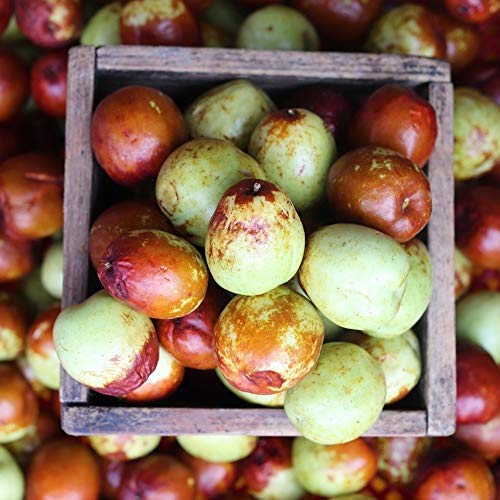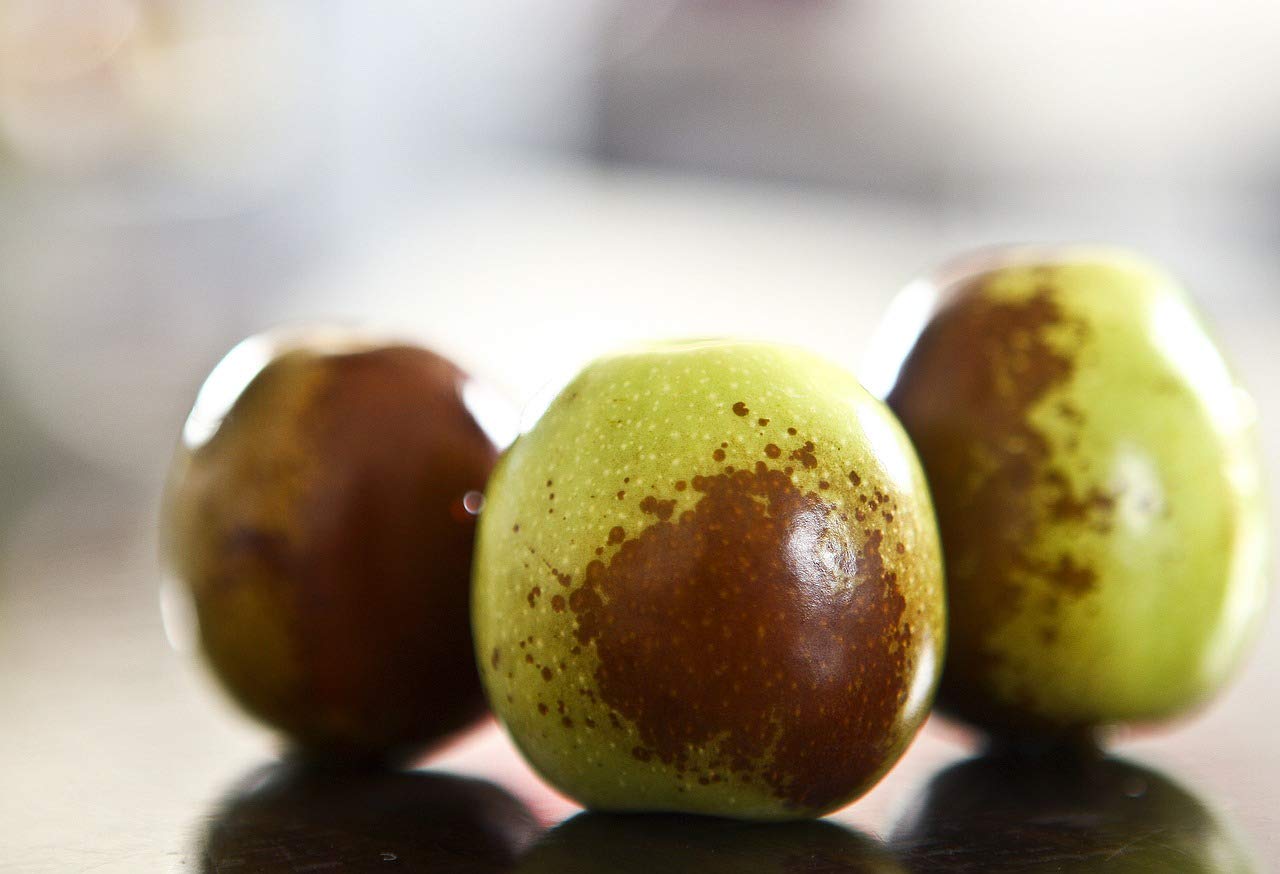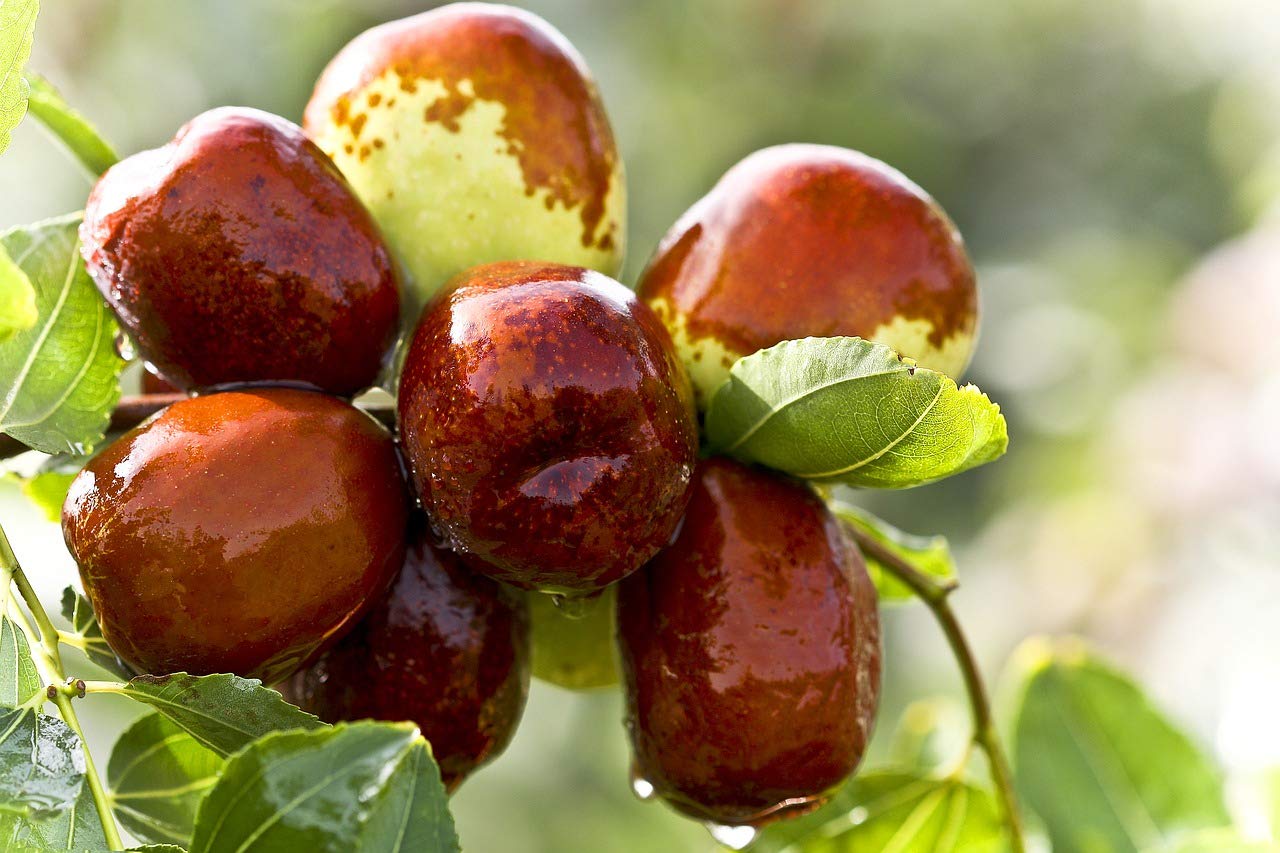
Kejora Fresh Winter Jujube fruits (Ziziphus jujuba) in 1 LB and 2 LB (2)
Category: Grocery
Fresh Honey Jujube fruits in 1 LB and 2 LB
Features: Fresh Honey Jujube fruits in 1 LB and 2 LB | Grown in California | About the size of small dates with a spongy texture and mild apple flavor | Under-ripe fruit can taste chalky or floury, but jujubes gradually become sweeter as they mature.